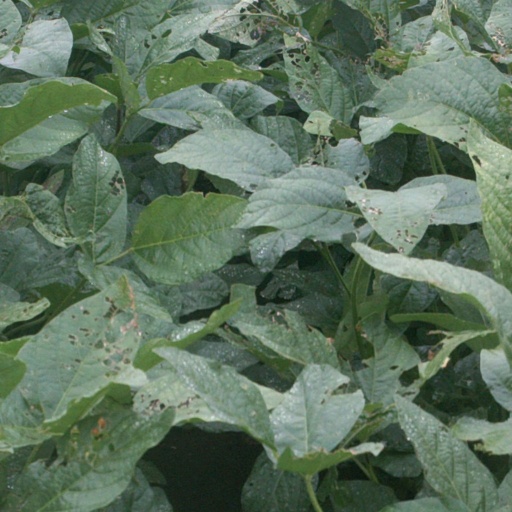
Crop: soybean